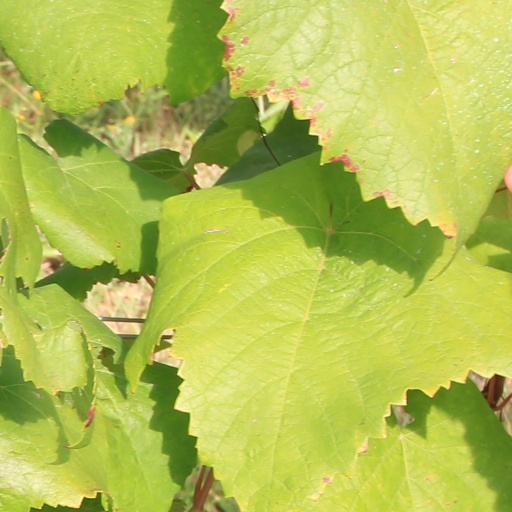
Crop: grape